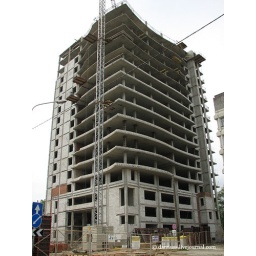
New office tower near &amp;quot;Molodezhnaya&amp;quot; subway station, Minsk, August 9, 2008.